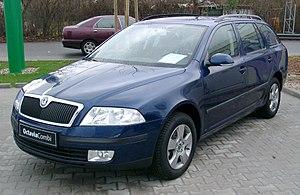
La Škoda Octavia est une berline produite par Škoda Auto, entre 2004 et 2013. Elle bénéficie de la banque d'organes de Volkswagen.